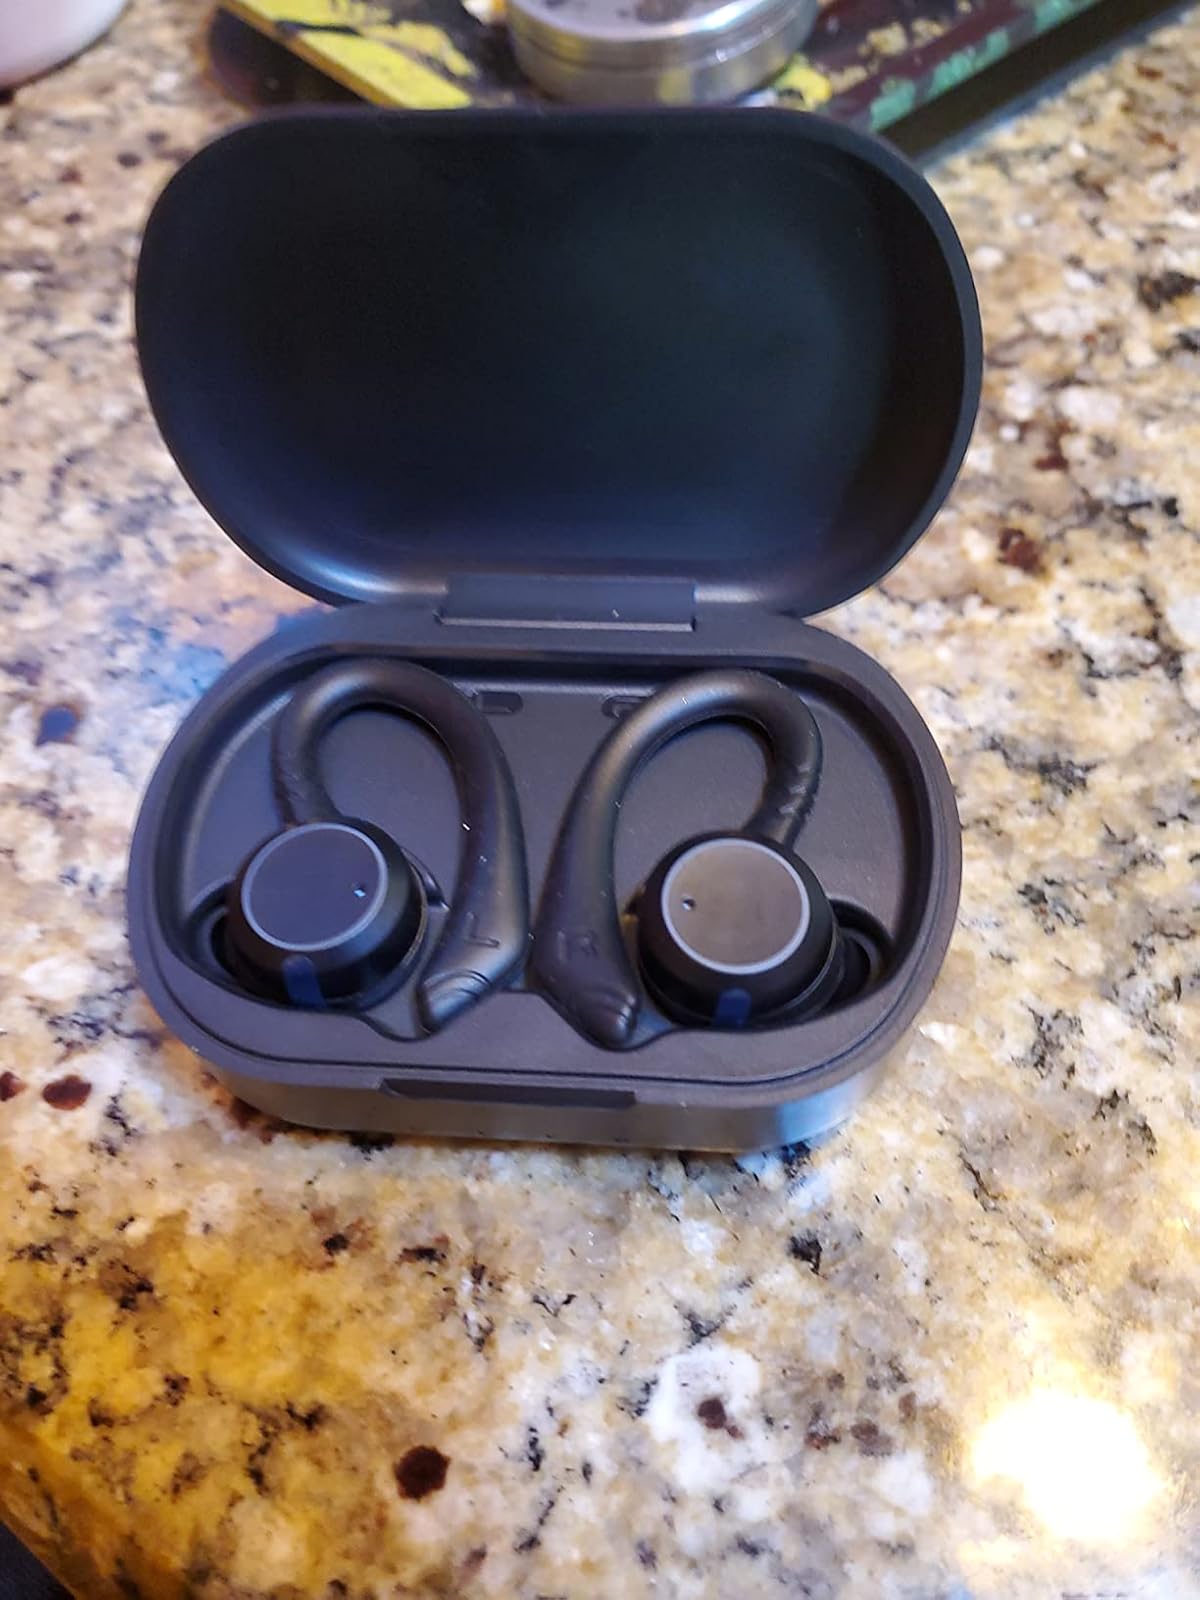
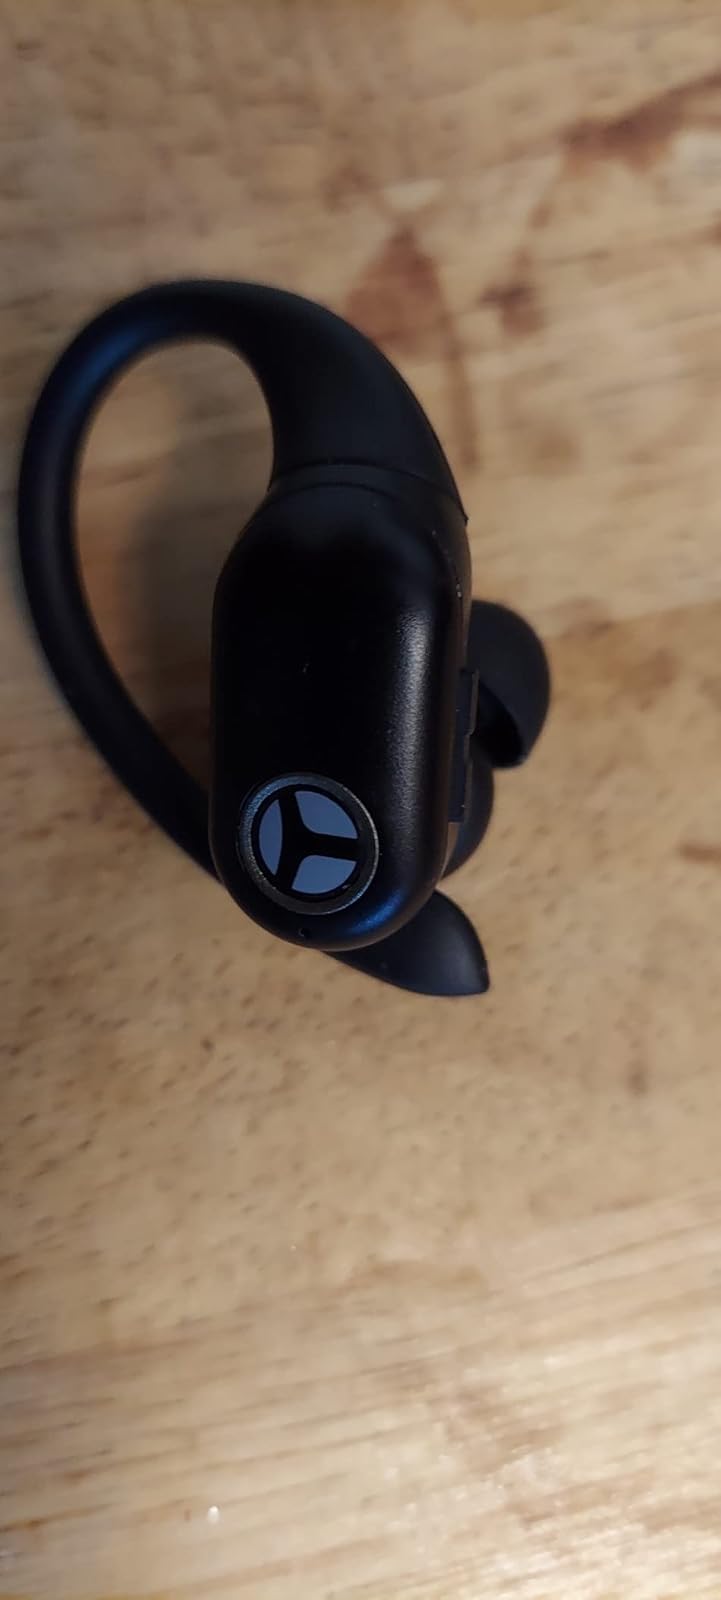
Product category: earbuds
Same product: no